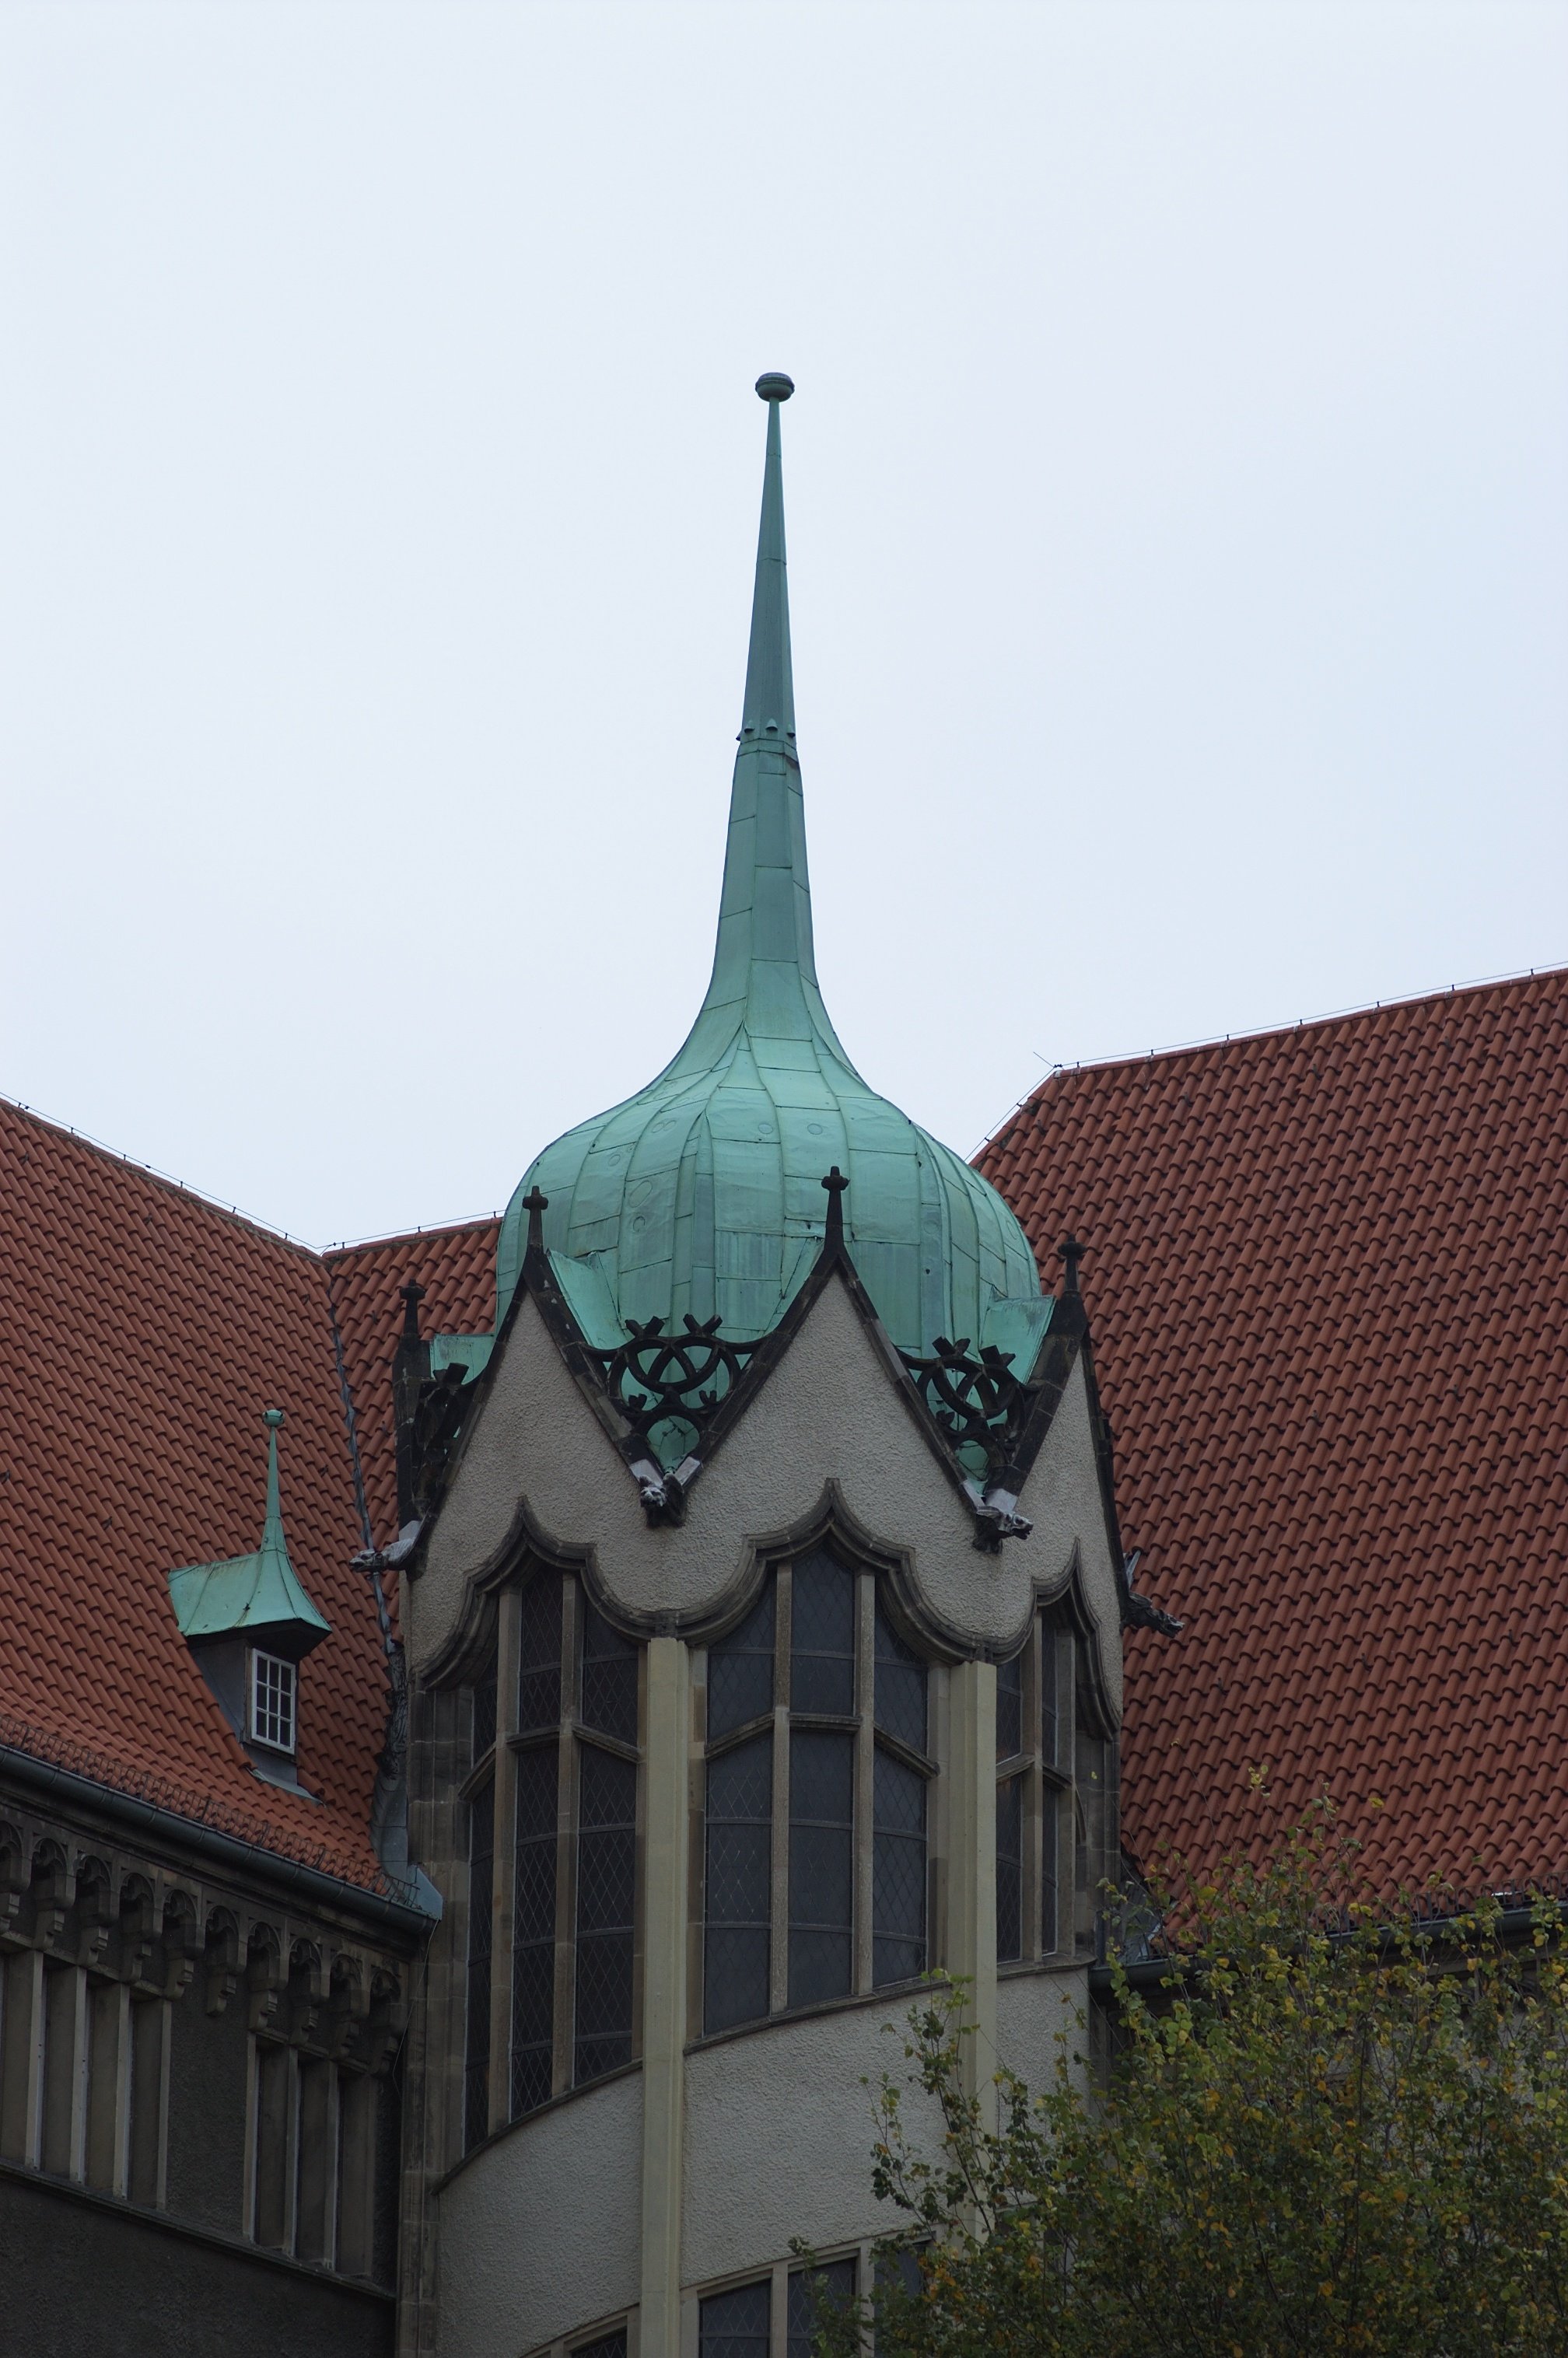
building, landmark, facade, blue, church, place of worship, spire, steeple, rawtherapee, germany, deutschland, berlin, walimex, samyang, pentax, 85mm, lenstagged, steffenzahn, guessedberlin, gwbartie, k100d, justpentax, iamflickr, 85mmf14, walimex85mm, walimexpro8514if